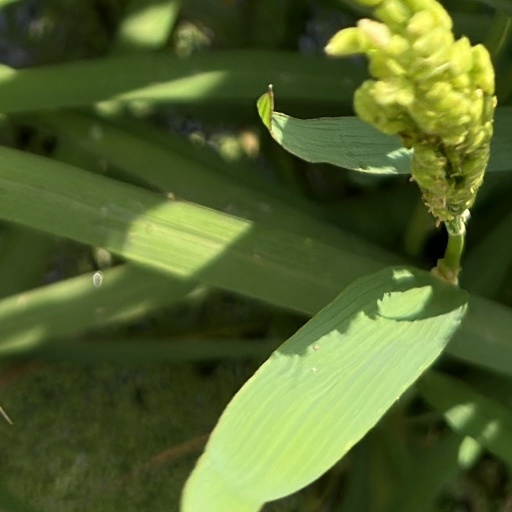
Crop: rice